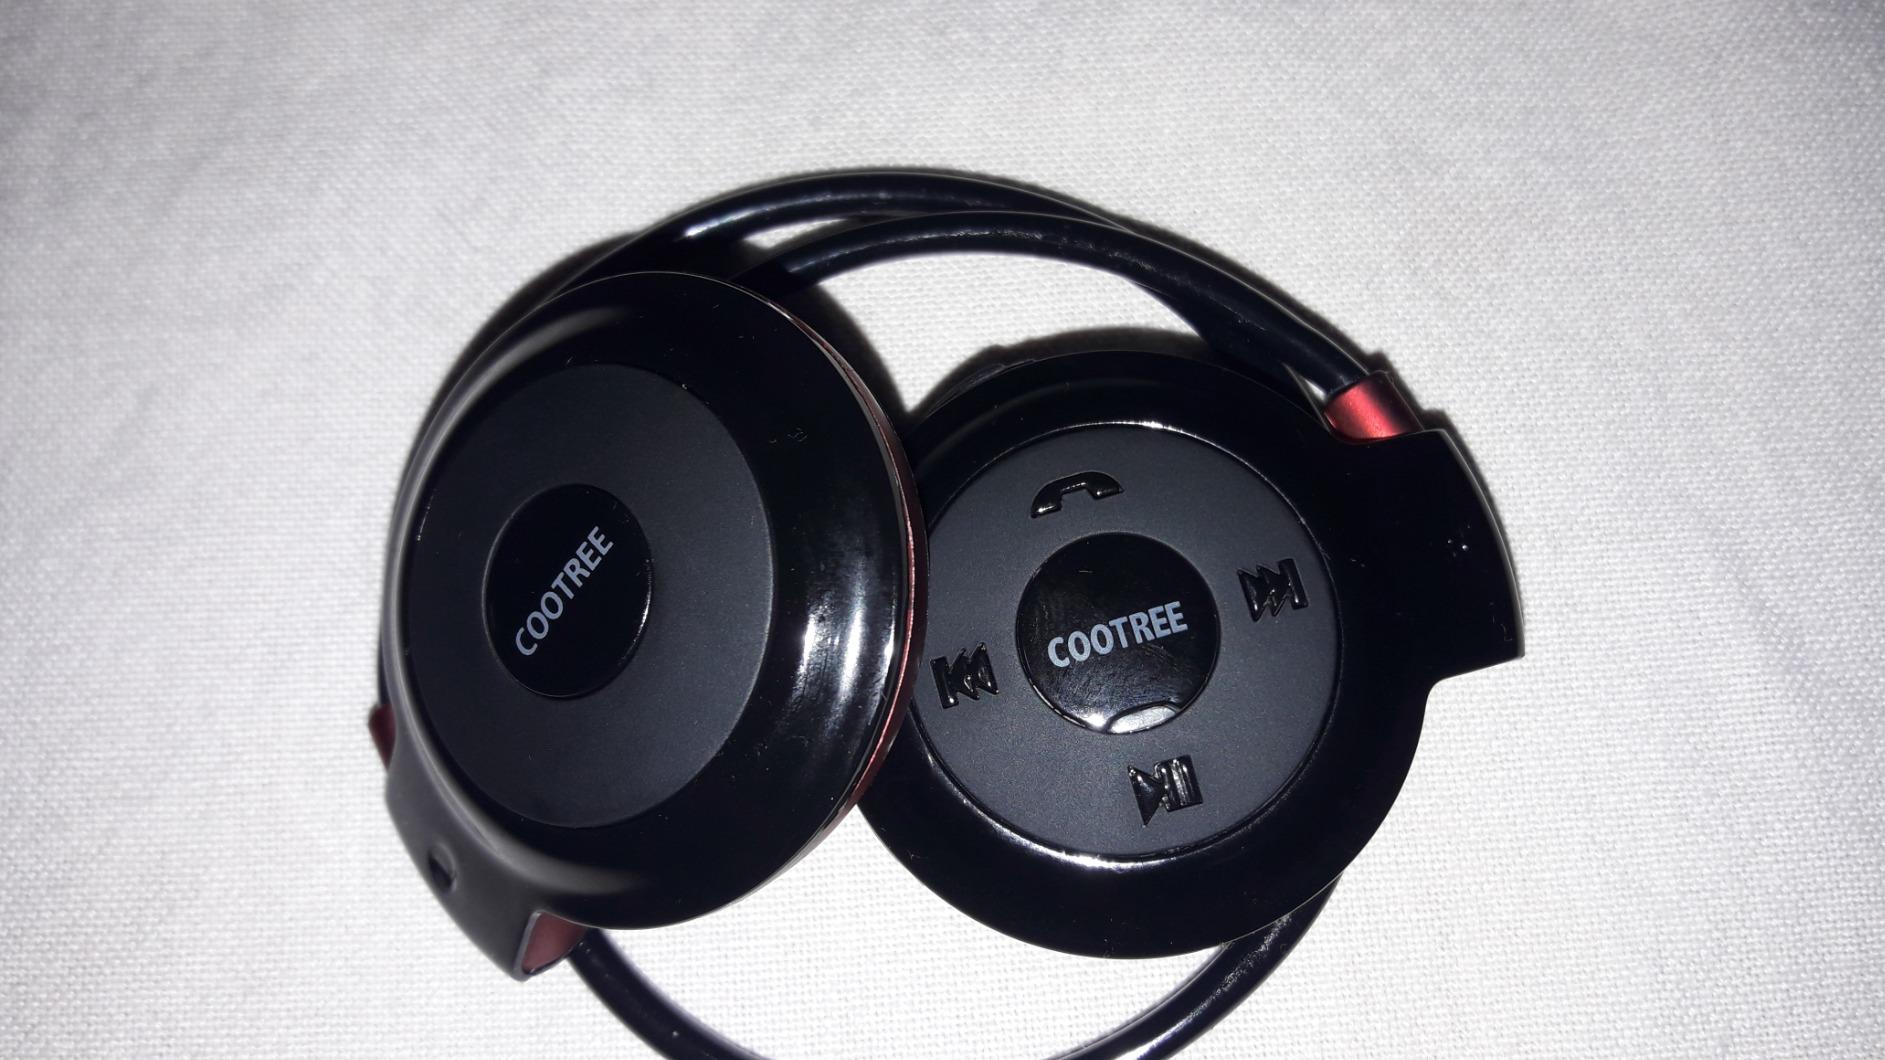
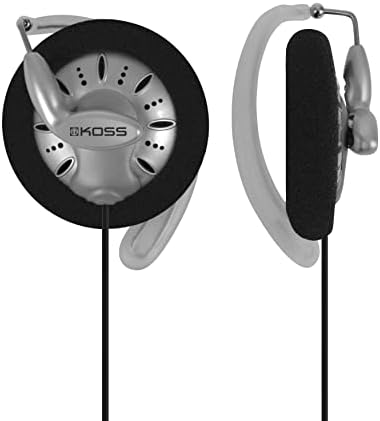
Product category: headphones
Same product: no